National Baseball Commission

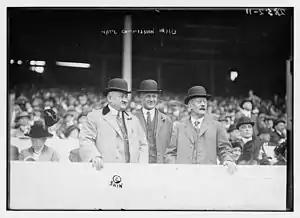
The National Commission at the 1913 World Series

Prior to the 1900 season, the Western League, which had been a minor league located in the Midwestern United States, changed its name to the American League (AL) and moved several of its franchises to larger, strategic locations, including cities abandoned by the National League (NL). In 1901, the American League declared its intent to operate as a major league, challenging the National League.